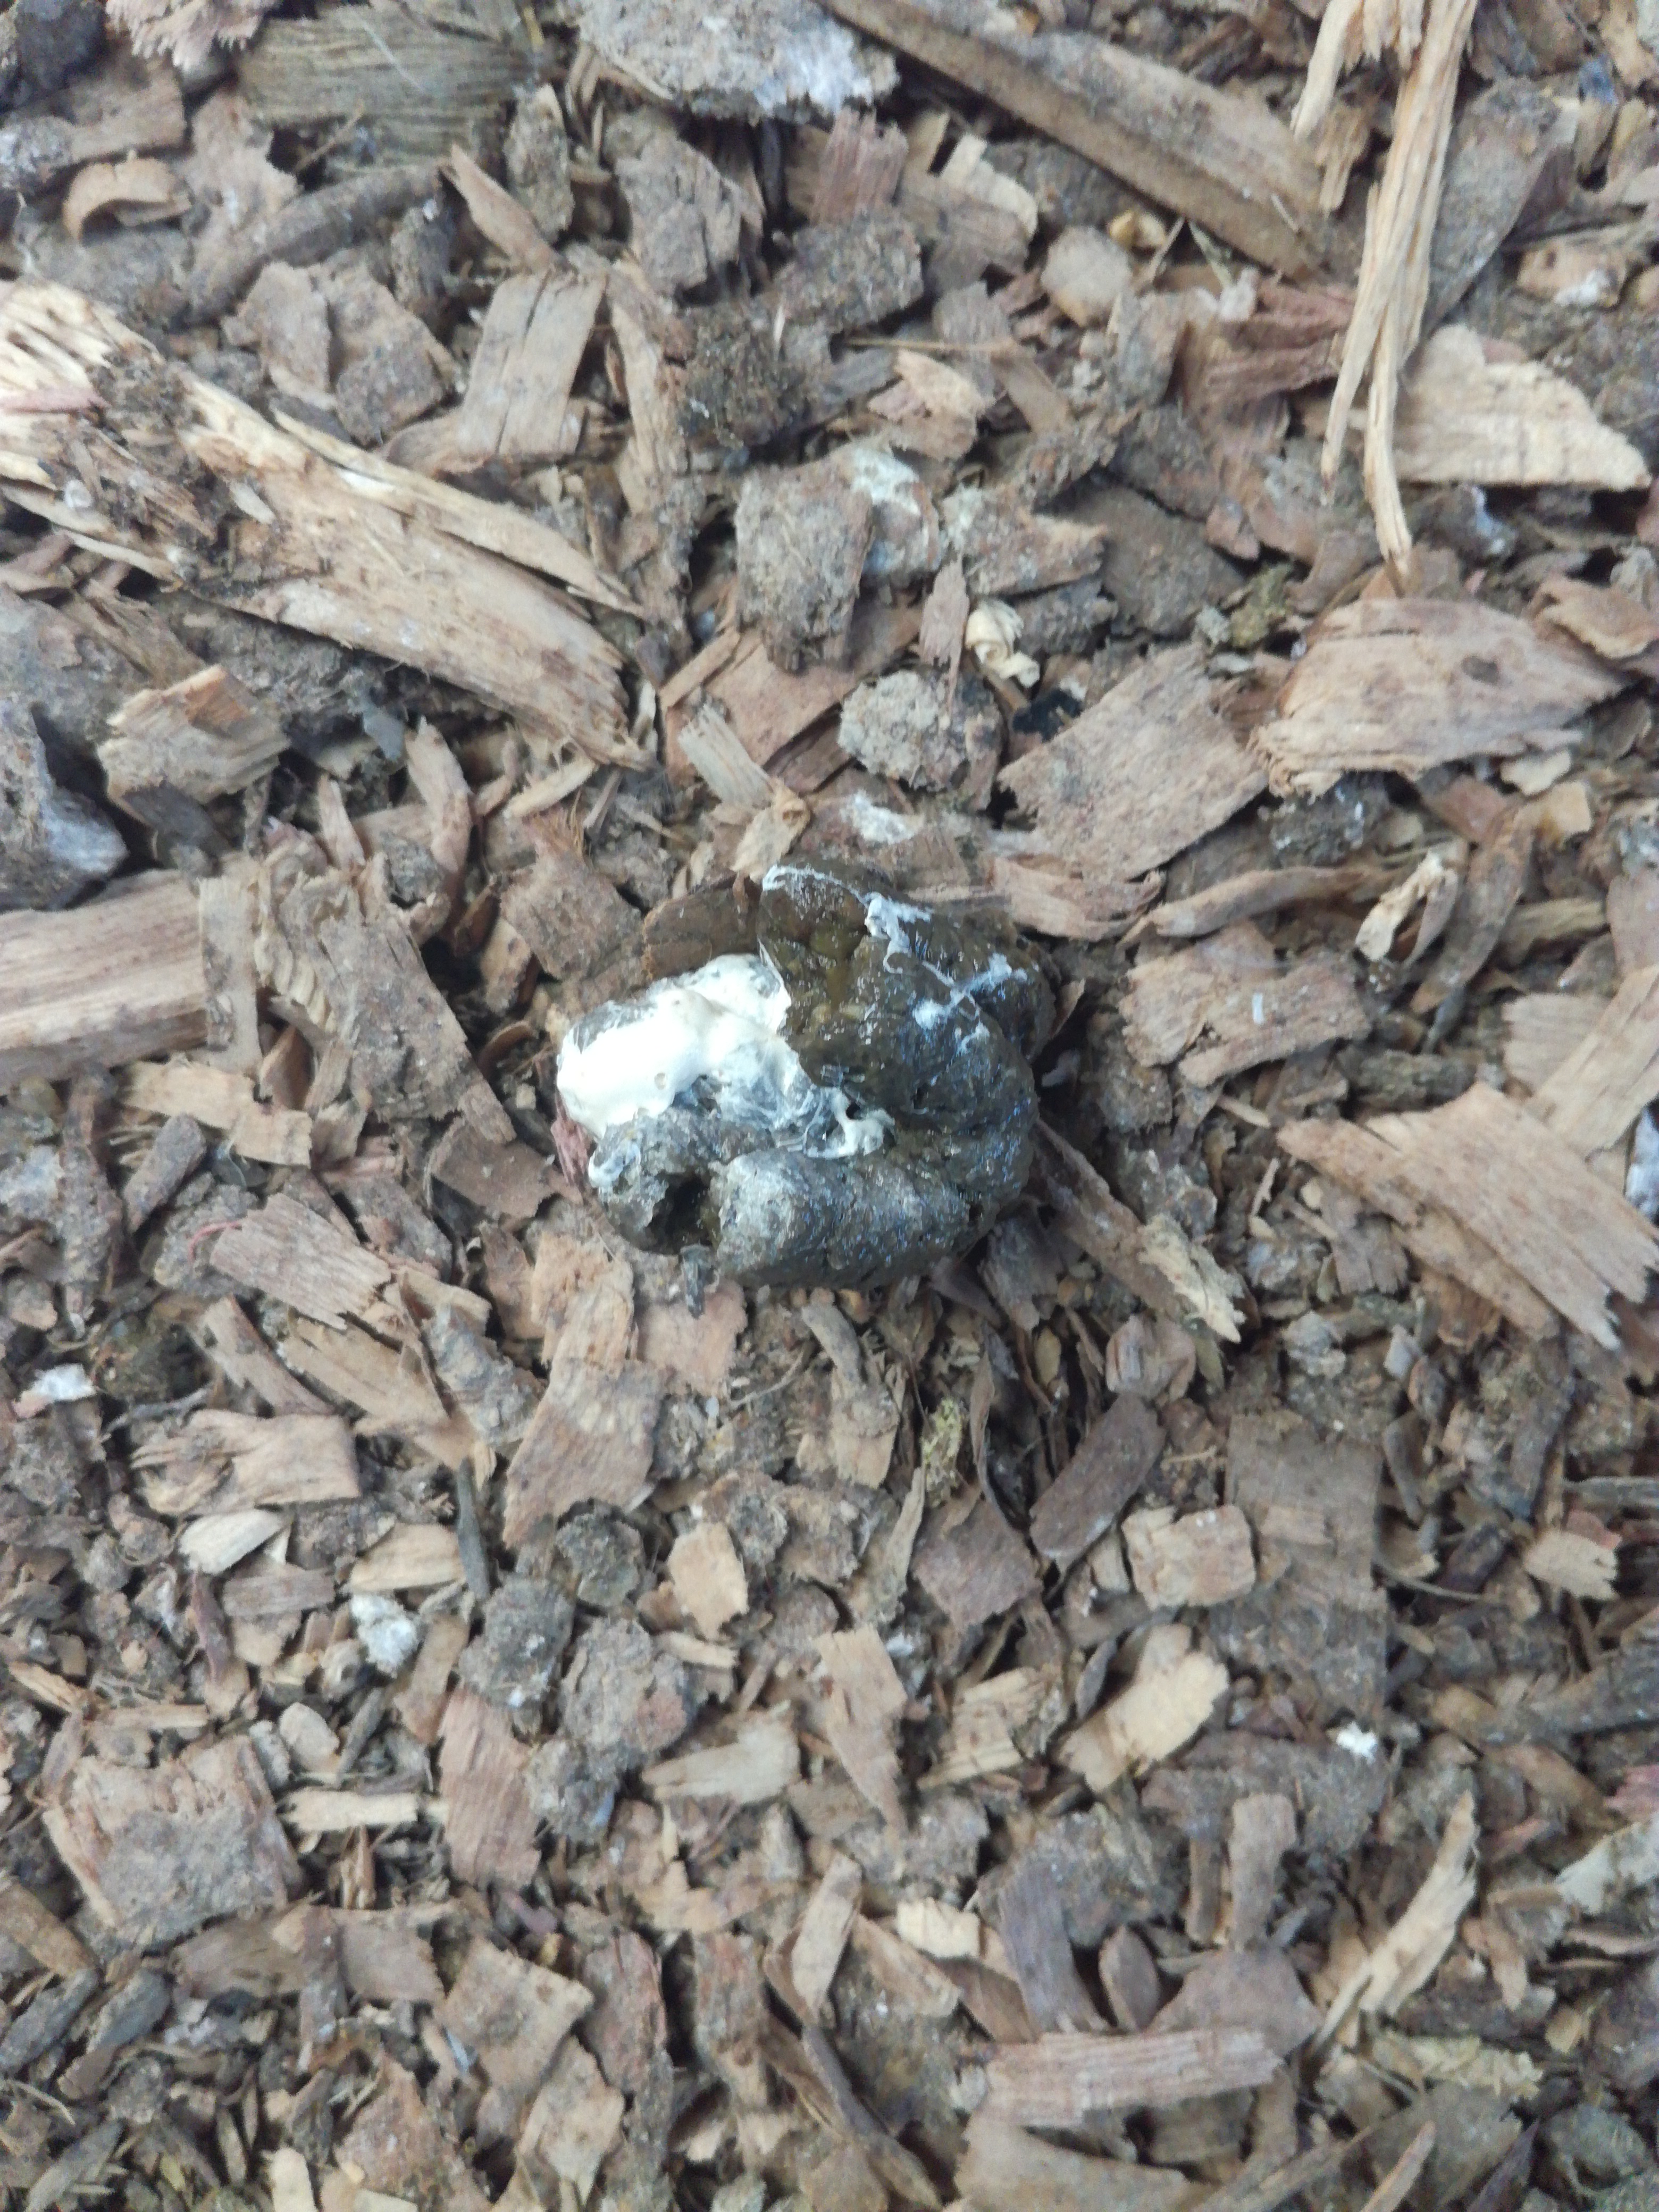
PCR-confirmed diagnosis: Healthy